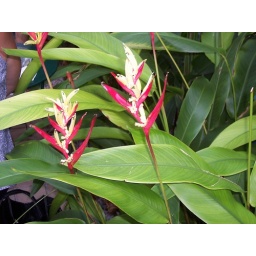
A beautiful flower spotted by mother.